Alexandros Lykourgos

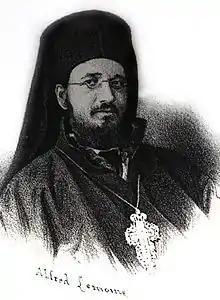
Alexandros Lykourgos

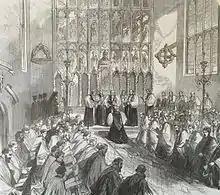
Alexandros Lykourgos on the left of the chancel during the consecration of Henry Mackenzie as Suffragan Bishop of Nottingham on 6 February 1870 in St Mary's Church, Nottingham

Alexandros Lykourgos (1827–1875) was a Greek theologian, Greek Orthodox cleric and university professor.